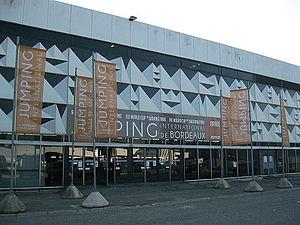
Entrée du Jumping international de Bordeaux 2012
Le Jumping International de Bordeaux est une manifestation équestre prenant place chaque année en février au Parc des Expositions de Bordeaux. Créé par Émeric Coupérie, le Jumping accueille aujourd'hui près de 60 000 visiteurs chaque année, pour une vingtaine d'épreuves sur quatre jours.
Le sport à Bordeaux.